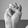
ASL letter: M